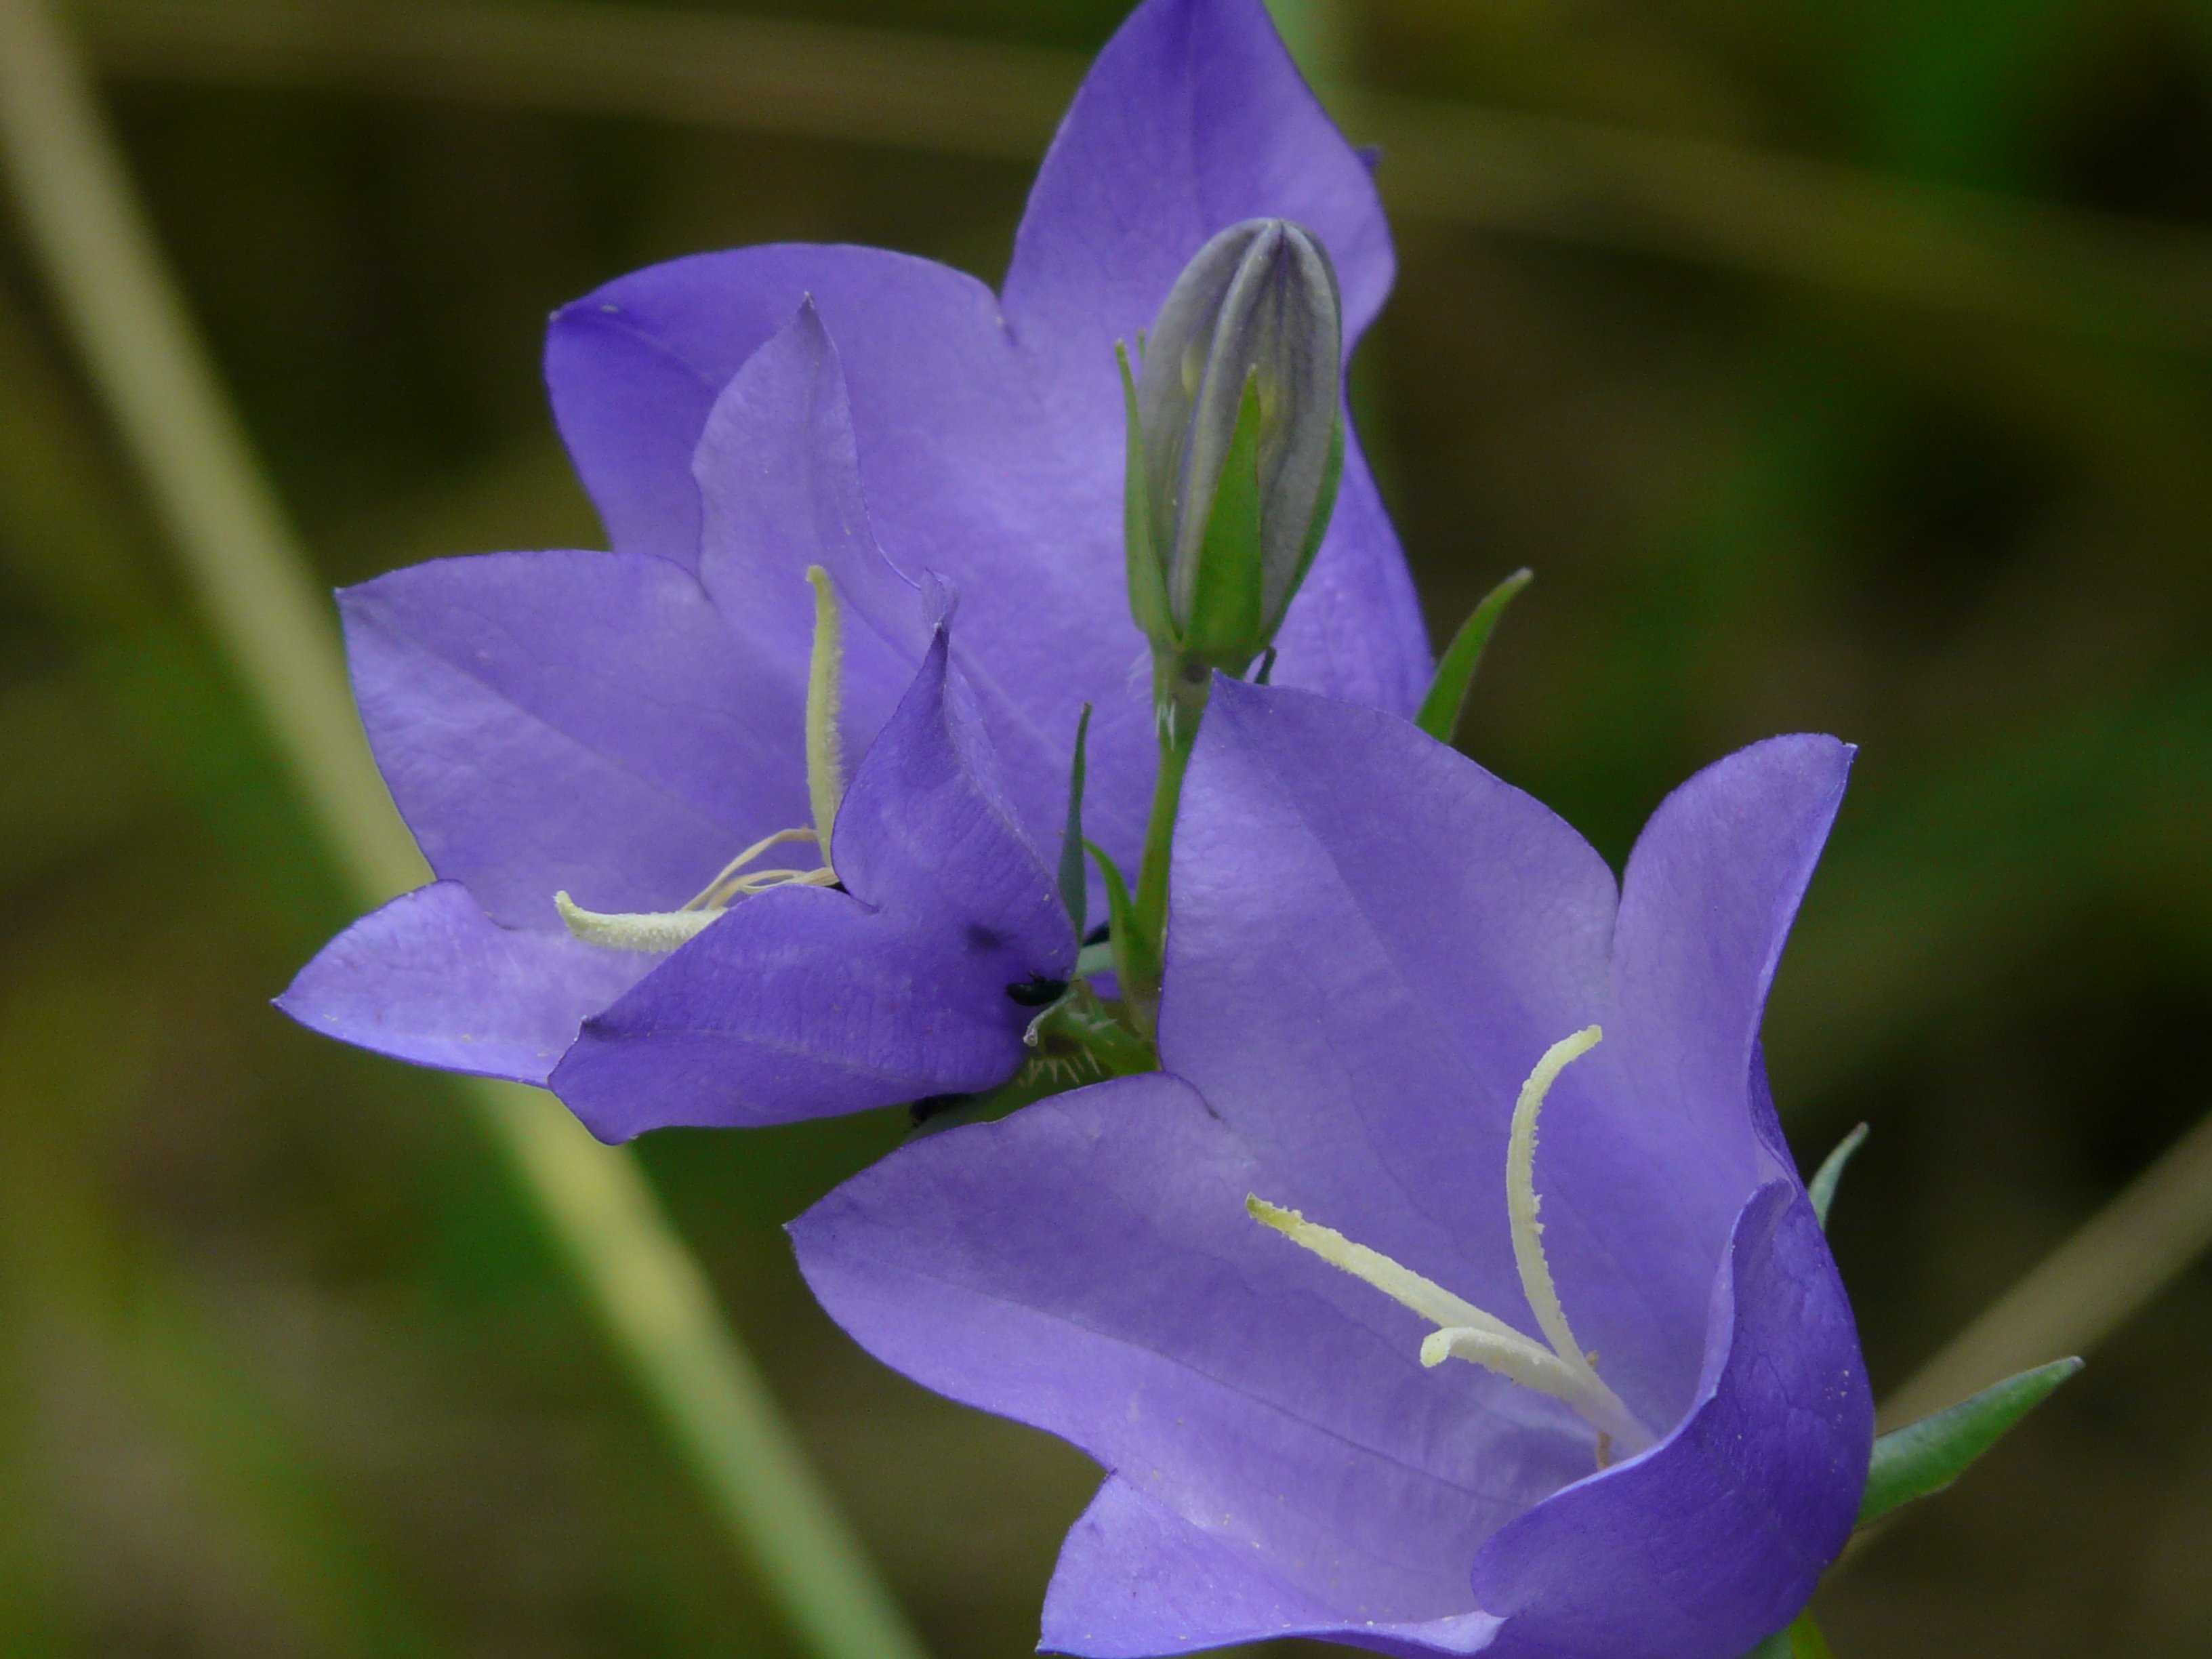
nature, blossom, plant, flower, purple, petal, bloom, spring, botany, blue, flora, wildflower, spring flower, bellflower, macro photography, flowering plant, bellflower family, harebell, land plant, peach leaved bellflower